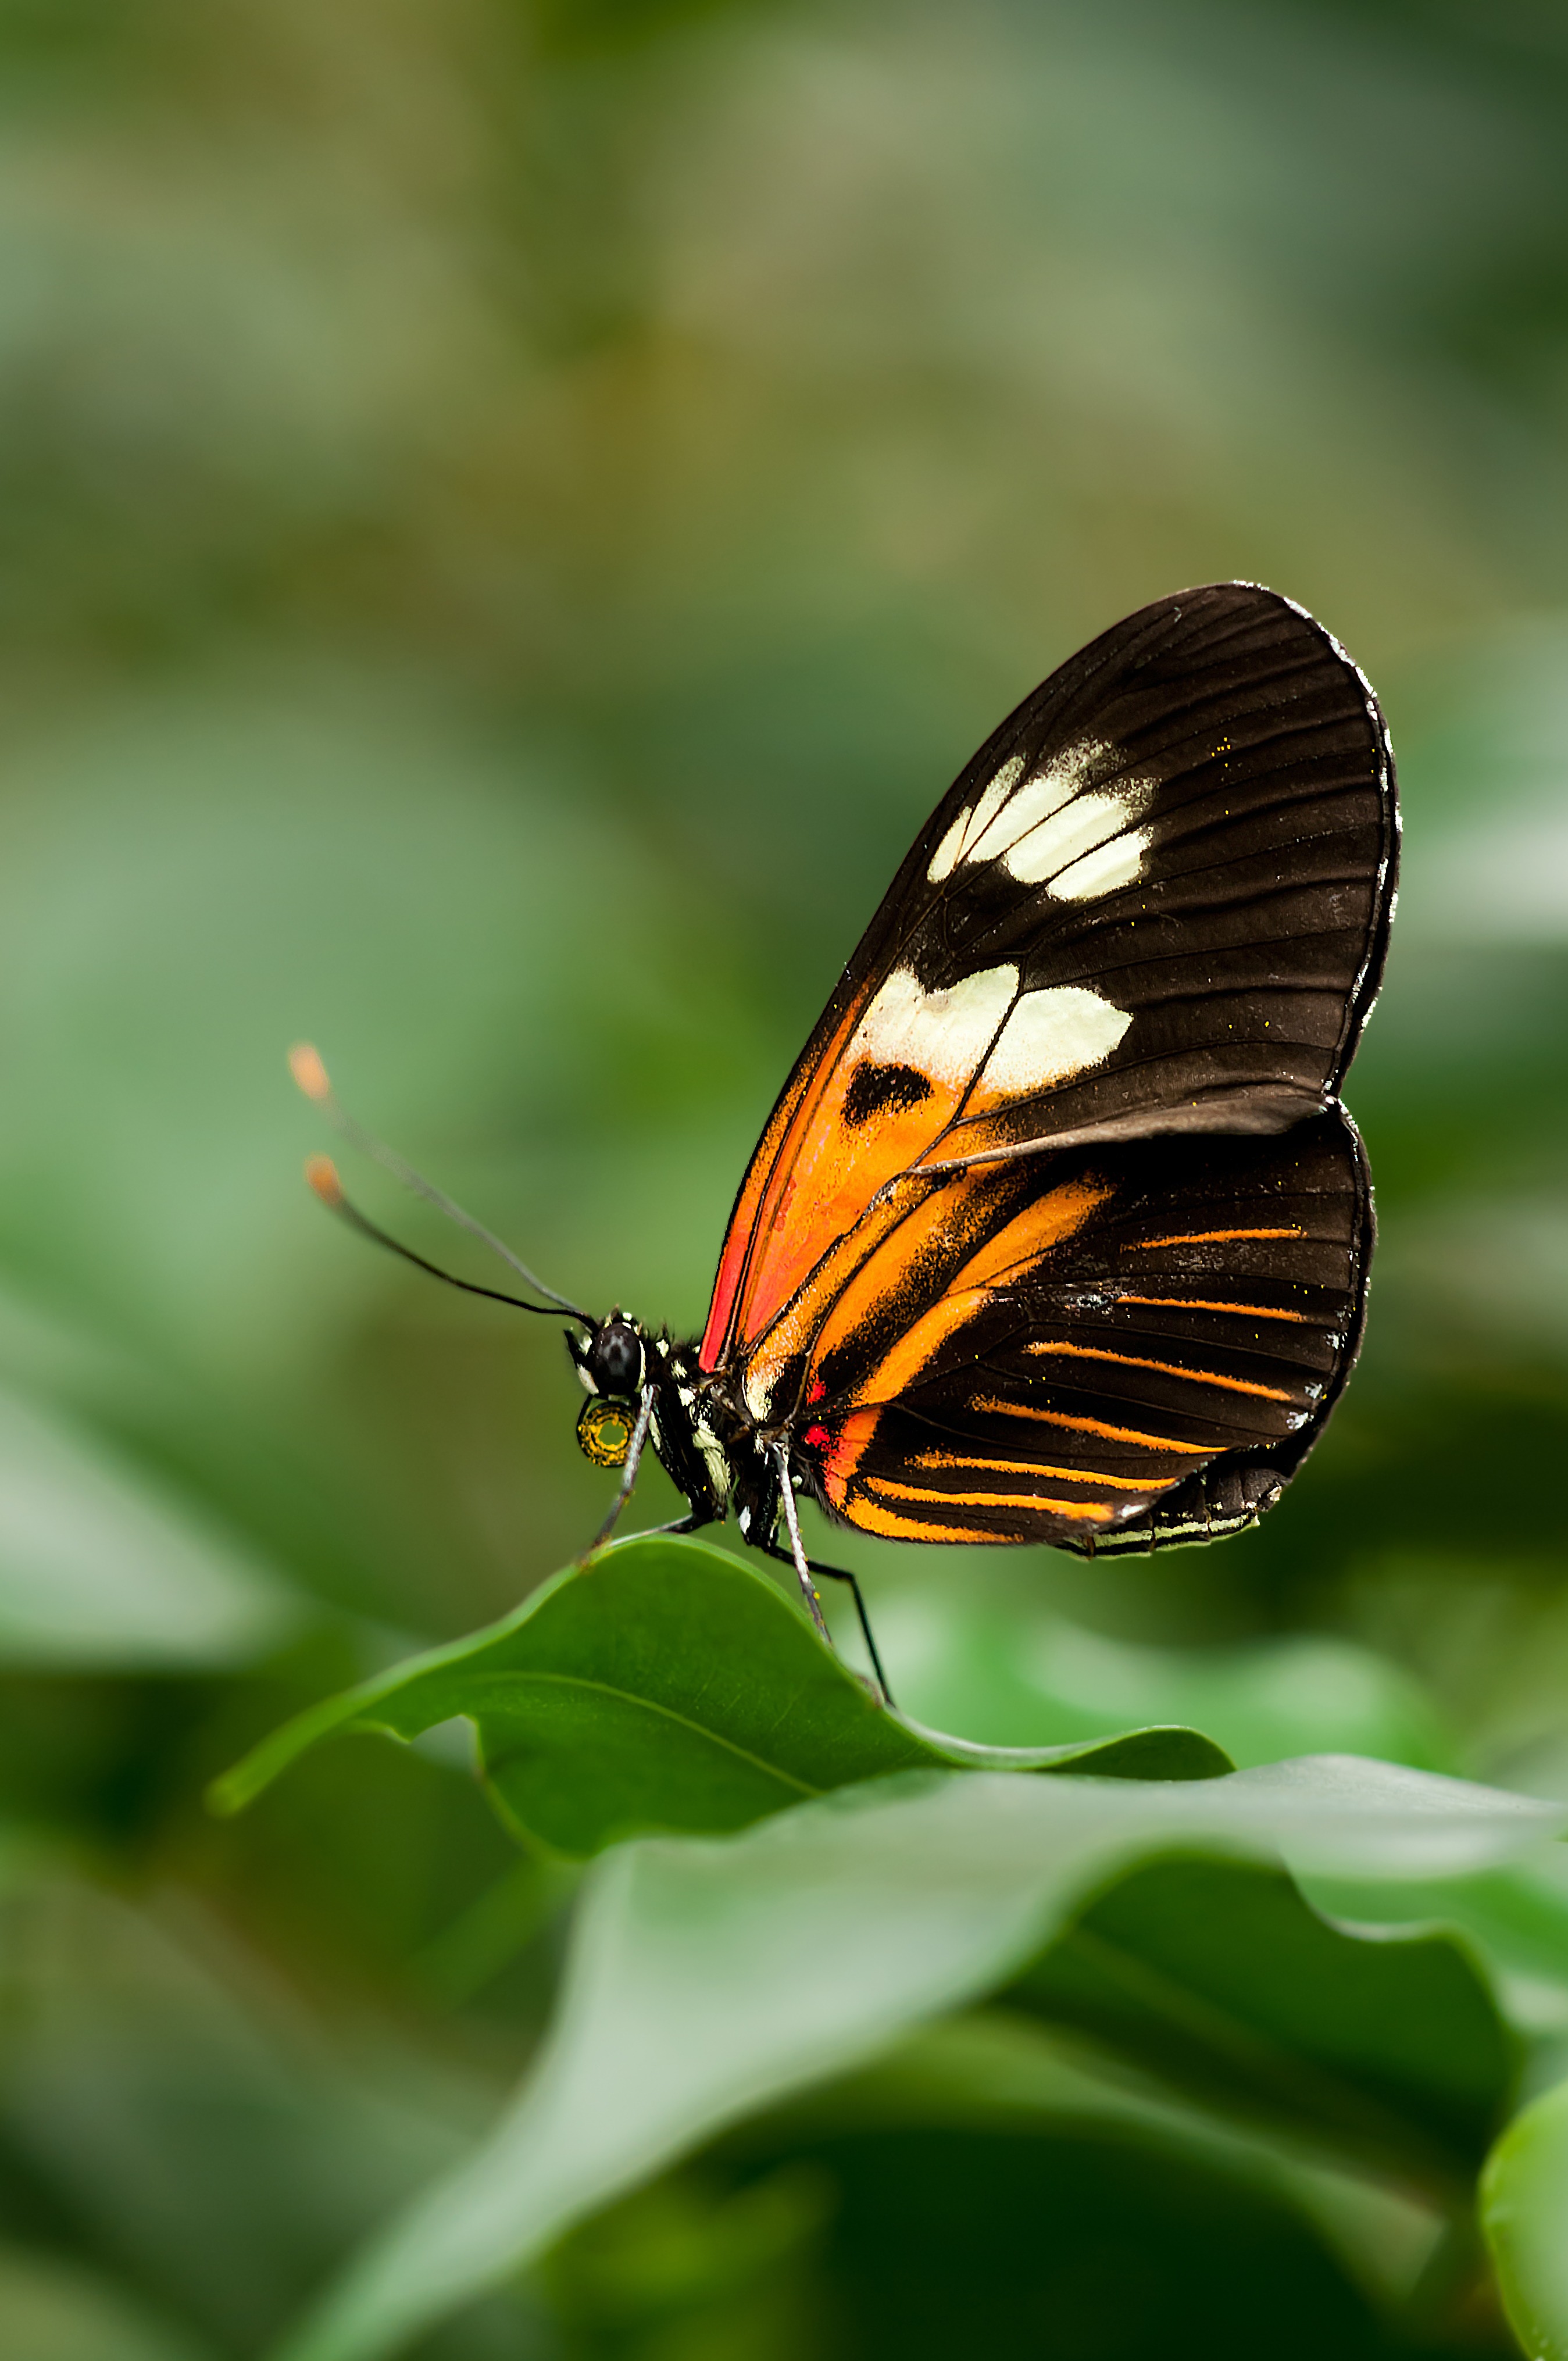
nature, wing, photography, leaf, flower, animal, wildlife, green, red, tropical, insect, botany, butterfly, black, flora, fauna, invertebrate, close up, monarch butterfly, exotic, nectar, macro photography, arthropod, pollinator, butterfly house, heliconius, moths and butterflies, lycaenid, passion butterfly, melpomene